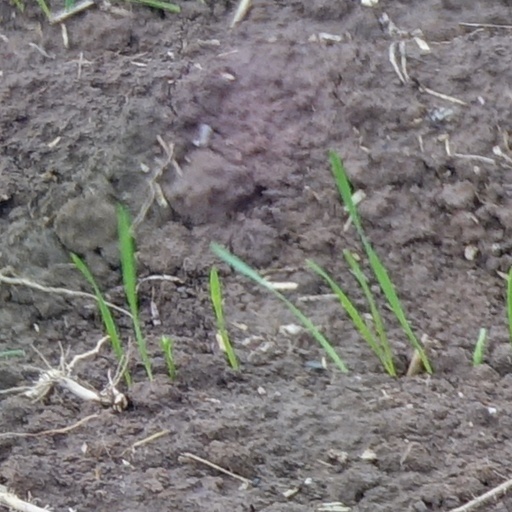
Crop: wheat